Pirate King (novel)

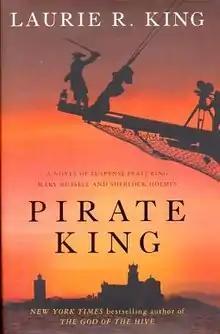
First edition (US)

Pirate King is a 2011 mystery novel by American author Laurie R. King. Eleventh in the Mary Russell series, the story features married detectives Mary Russell and Sherlock Holmes.